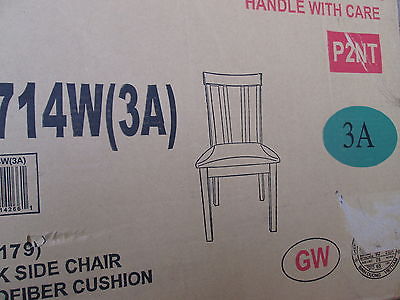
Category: chair